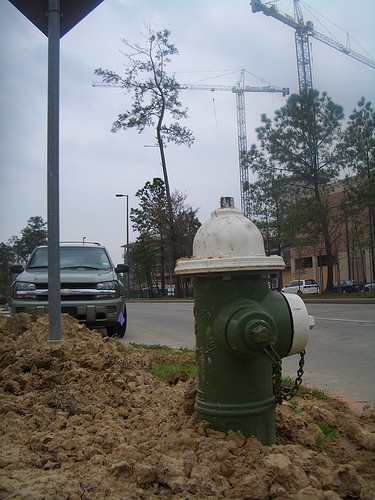
A truck is parked near a green and white fire hydrant.